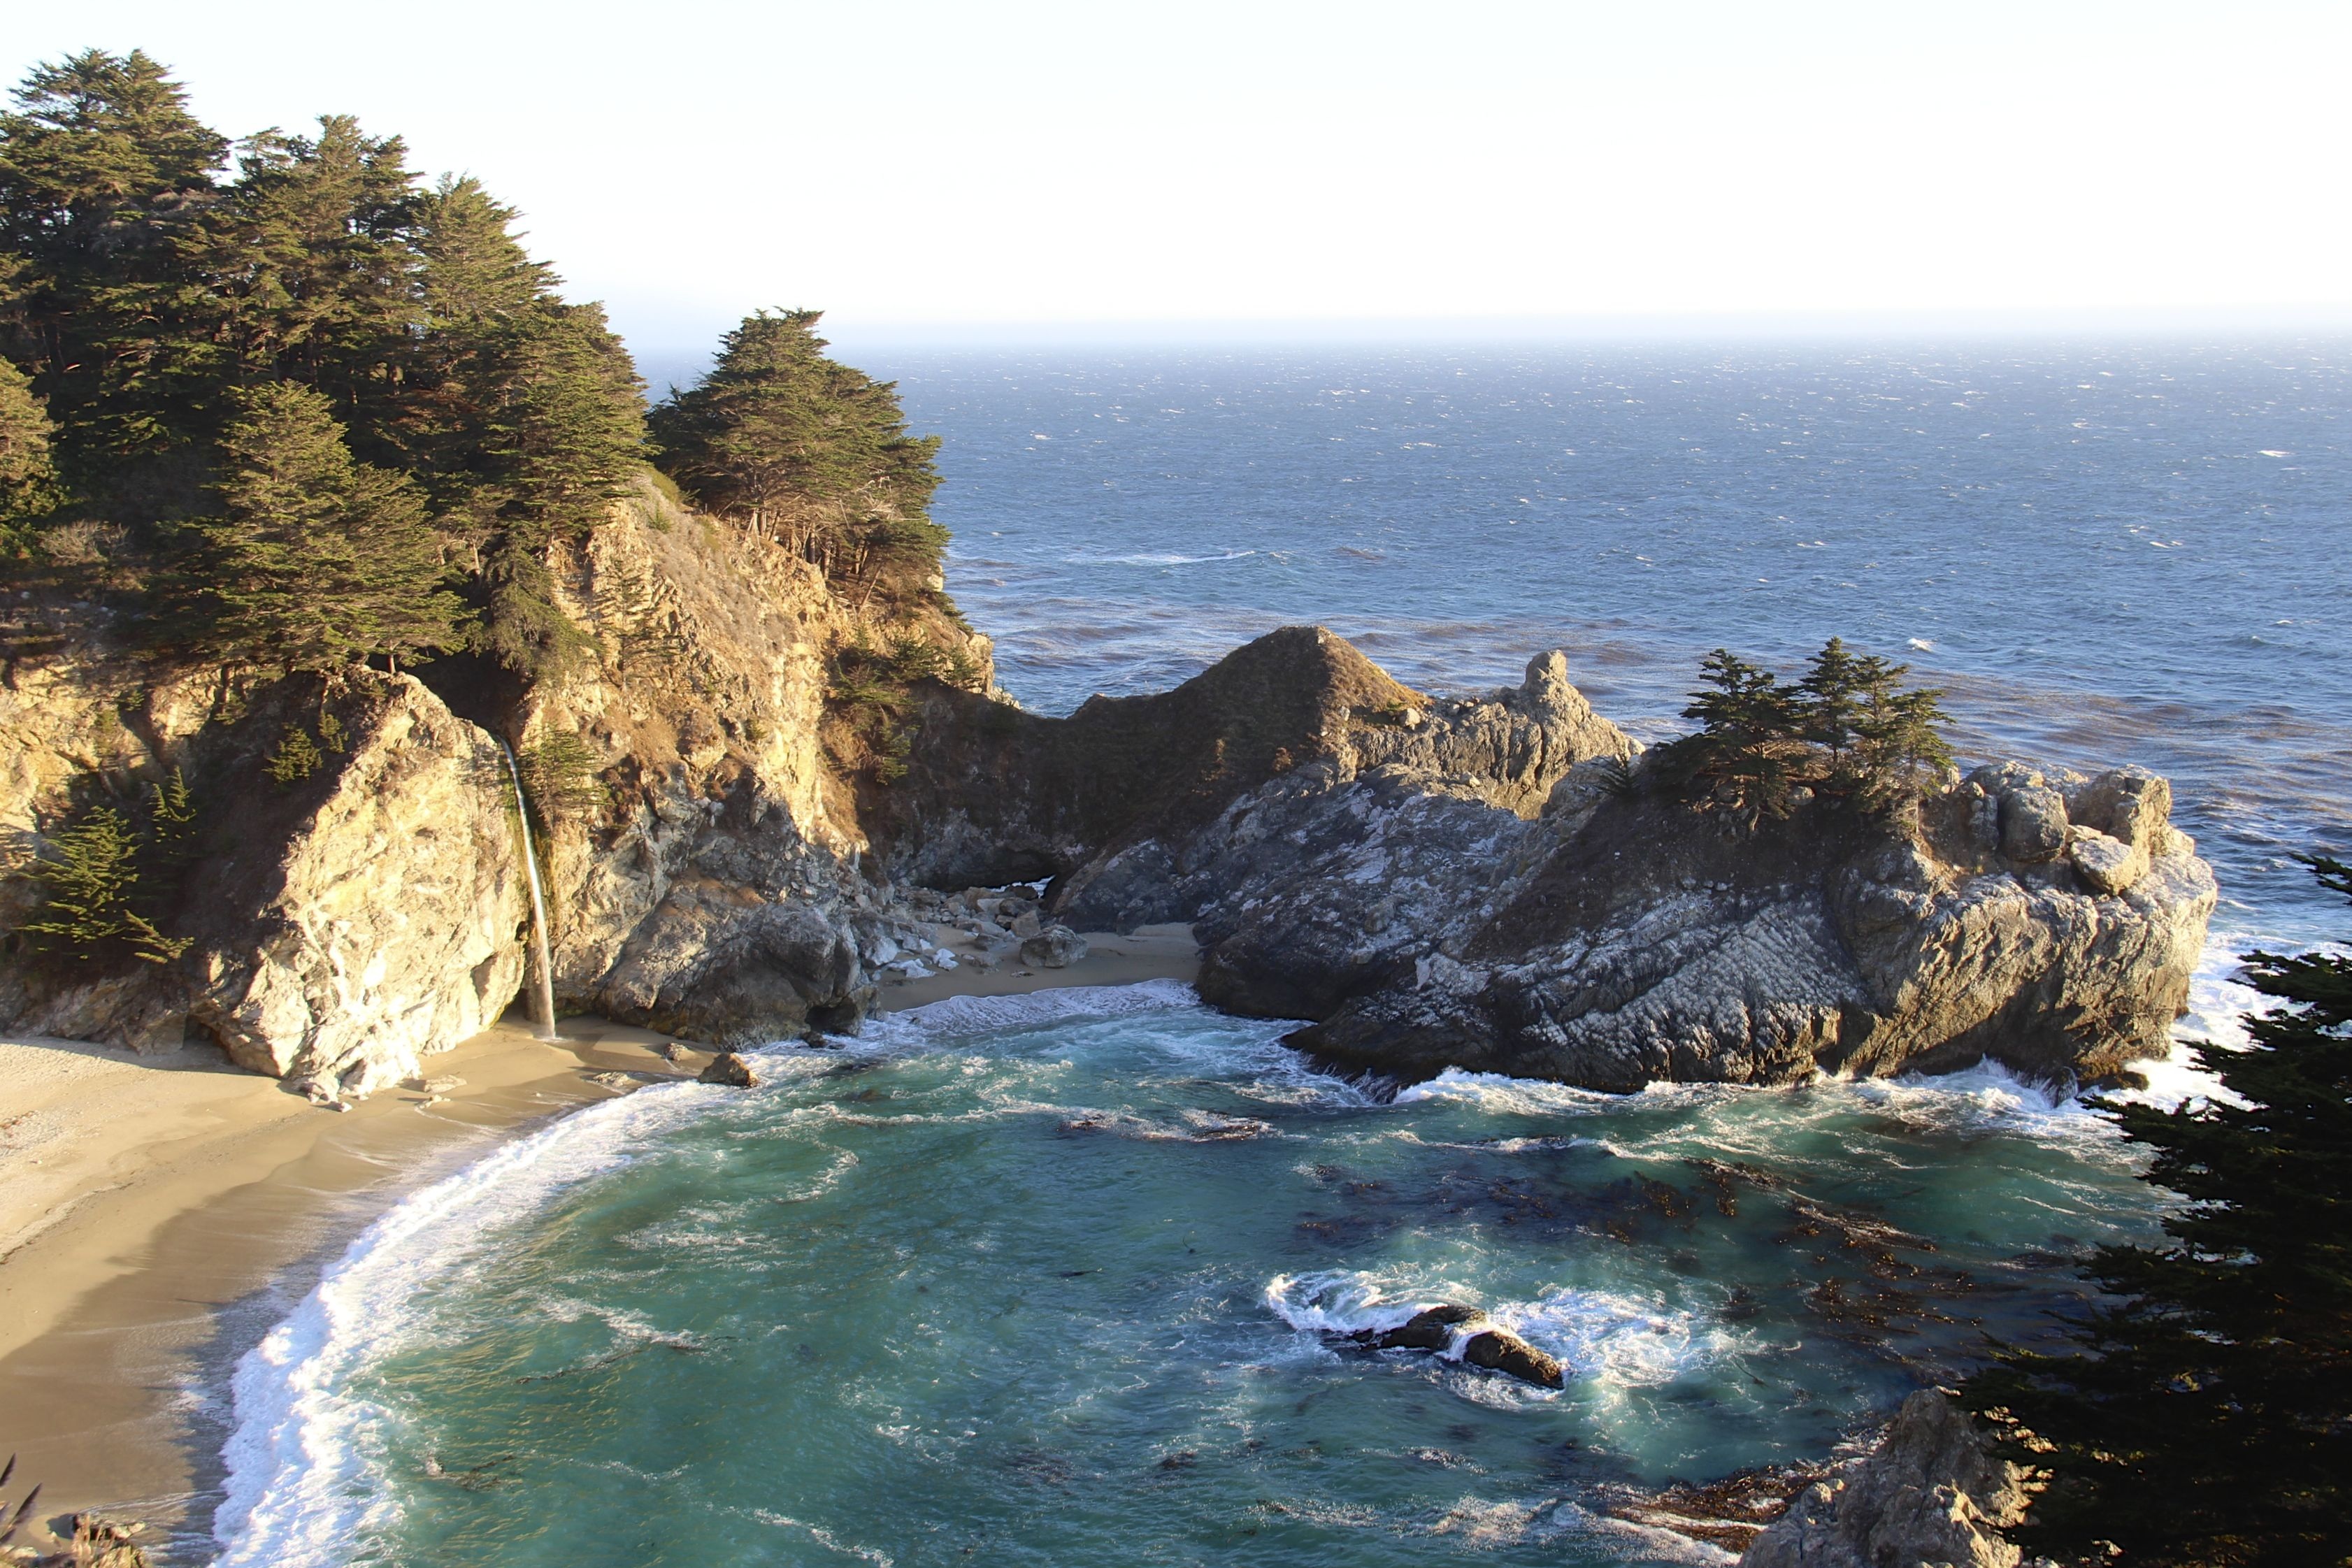
sea, coast, rock, ocean, waterfall, shore, wave, cliff, cove, usa, america, bay, terrain, body of water, west, booked, cape, islet, landform, sea bay, state park, the west, wind wave, julia pfeiffer burns